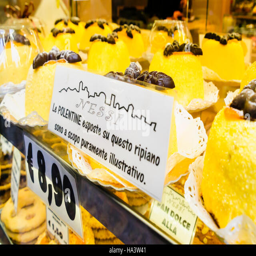
polenta for sale in a bakery with a sign saying those on display are for illustrative purposes only